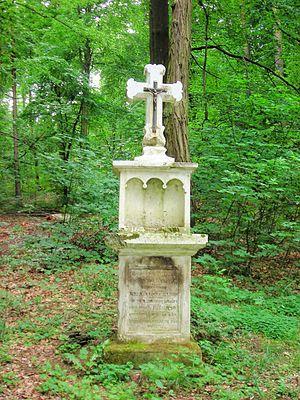
Croix de chemin à Guerting, sur le chemin vers Varsberg (Lorraine, France)
Guerting est une commune française située dans le département de la Moselle, en région Grand Est.